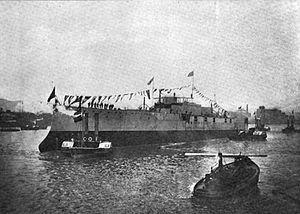
La classe Minas Geraes ou Minas Gerais dans certaines sources était composée de deux cuirassés construits par la société britannique Armstrong Whitworth pour le compte de la Marine brésilienne. Les deux navires furent nommés Minas Geraes d'après l'état brésilien et São Paulo en honneur de l'état et de la ville. Ils devaient permettre au Brésil d'accéder au rang de puissance internationale.